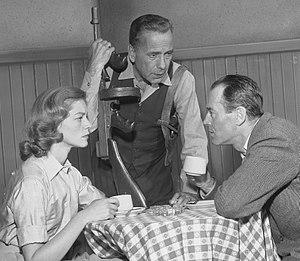
Henry Fonda /ˈhɛnɹi ˈfɑndə/ est un acteur américain, né le 16 mai 1905 à Grand Island et mort le 12 août 1982 à Los Angeles. Il est le père de l'acteur Peter Fonda et de l'actrice Jane Fonda et le grand-père de l'actrice Bridget Fonda.
La Forêt pétrifiée est un film américain réalisé par Archie Mayo, sorti en 1936.
Humphrey Bogart [ˈhʌmfɹi ˈboʊɡɑːɹt] est un acteur américain né le 25 décembre 1899 à New York et mort le 14 janvier 1957 à Los Angeles.
Lauren Bacall [ˈlɔɹən bəˈkɔːl], nom de scène de Betty Joan Perske, née le 16 septembre 1924 et morte le 12 août 2014 à New York, est une actrice américaine.